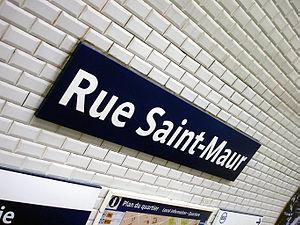
Station Rue Saint-Maur de la ligne 3 du métro de Paris, France.
La rue Saint-Maur est une voie des 10ᵉ et 11ᵉ arrondissements de Paris, en France.
Rue Saint-Maur est une station de la ligne 3 du métro de Paris, située dans le 11ᵉ arrondissement de Paris.